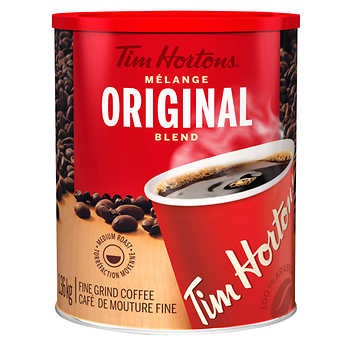
TIM HORTONS ORIGINAL BLEND FINE GRIND COFFEE 1.36KG
Brand: TIM HORTONS
Category: Food, Beverages & Tobacco > Beverages > Coffee > Coffee Beans & Ground Coffee